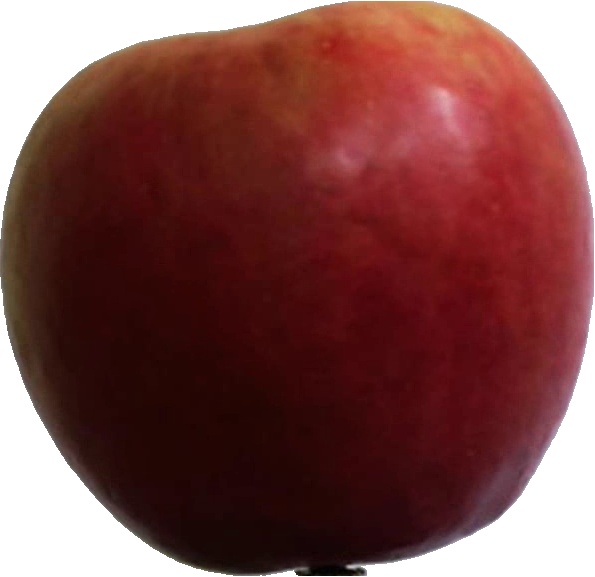
Label: apple_crimson_snow_1